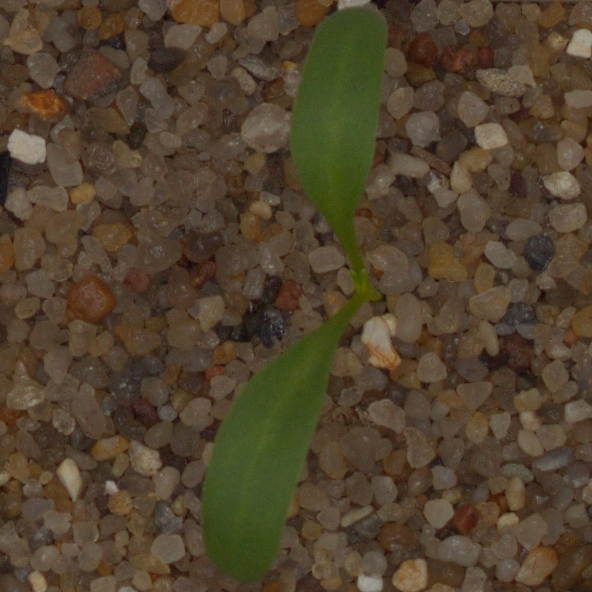
Label: sugar_beet